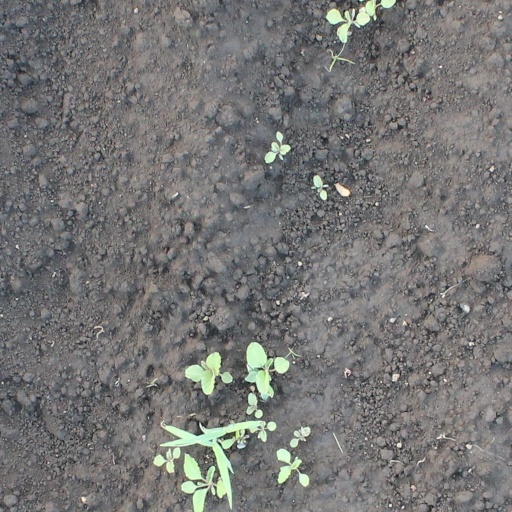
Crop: soybean